Women's medicine in antiquity

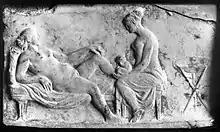
Ancient Roman relief carving of a midwife attending a woman giving birth

Women practiced birth control in antiquity mainly through their knowledge of plants and herbs. Their knowledge was transmitted by herders who observed sterility of their livestock when exposed to certain plants. Knowledge of birth control was also transmitted by word of mouth, mainly originating from knowledgeable midwives. Midwives knew how to identify necessary plants, how to administer them, and most importantly, "when" to administer them in relation to the last menstruation or coitus.